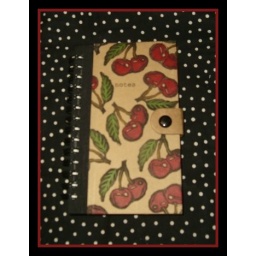
I received this cute little note book in a private swap I did with winemakerssister (Heather)